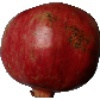
Label: pomegranate